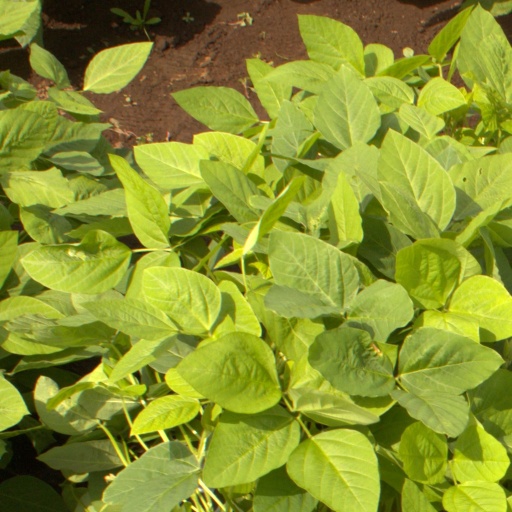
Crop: soybean